Beer in the United Kingdom

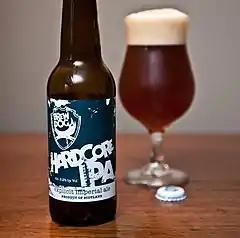
Hardcore IPA from BrewDog, the UK's largest craft brewer

Beer in the United Kingdom has a long history, and has quite distinct traditions. Historically the main styles were top-fermented Bitters, Porters, Stouts and Milds, but after World War II lagers took over half the market by volume. The Campaign for Real Ale (CAMRA) was founded in 1971 and has encouraged the preservation and revival of traditional styles of ale. In particular CAMRA has promoted cask conditioned beer, which completes its maturation in casks in the cellar of the pub rather than at the brewery. the UK drank of cask ale, representing 60% of ale in pubs and restaurants and 17% of all beer in pubs. In total 42.42 million hectolitres of beer were produced in 2013 of which 48% was sold in the off-trade (retail shops).